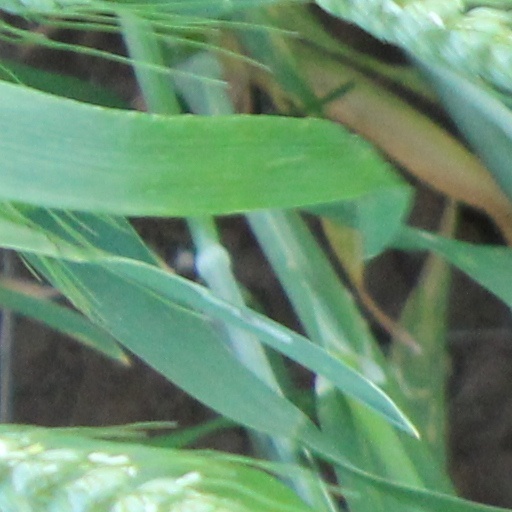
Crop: wheat